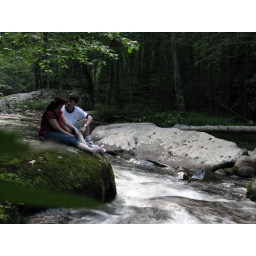
C &amp;amp; M sitting next to the river near Elkmont waiting for dark and the beginning of the firefly preformance.